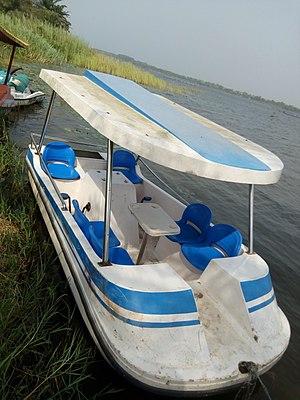
pirogue du lac toho au Bénin
Le lac Toho est un lac du sud-ouest du Bénin, situé à proximité des localités de Houin, Kpinnou et Kpénou. Il a la forme d'un croissant orienté sud-nord. Il s'étend sur une superficie de 9,6 km² à l'étiage et de 15 km² en période de crue.